Koratla railway station

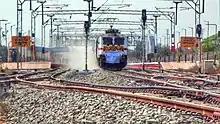
CRS rake skipping KRLA station, in return from Morthad, on its first day of electrified route

Koratla railway station (Station Code: KRLA) comes under Peddapalli–Nizamabad section. It is an Indian Railways station which serves the town Korutla of Jagtial District in Telangana. It is a major station after Lingampet - Jagityal station (LPJL) and Karimnagar railway station (KRMR). It is administered under Secunderabad railway division of South Central Railway zone of Indian Railways.